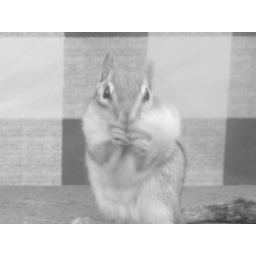
Chipmunk, in black and white